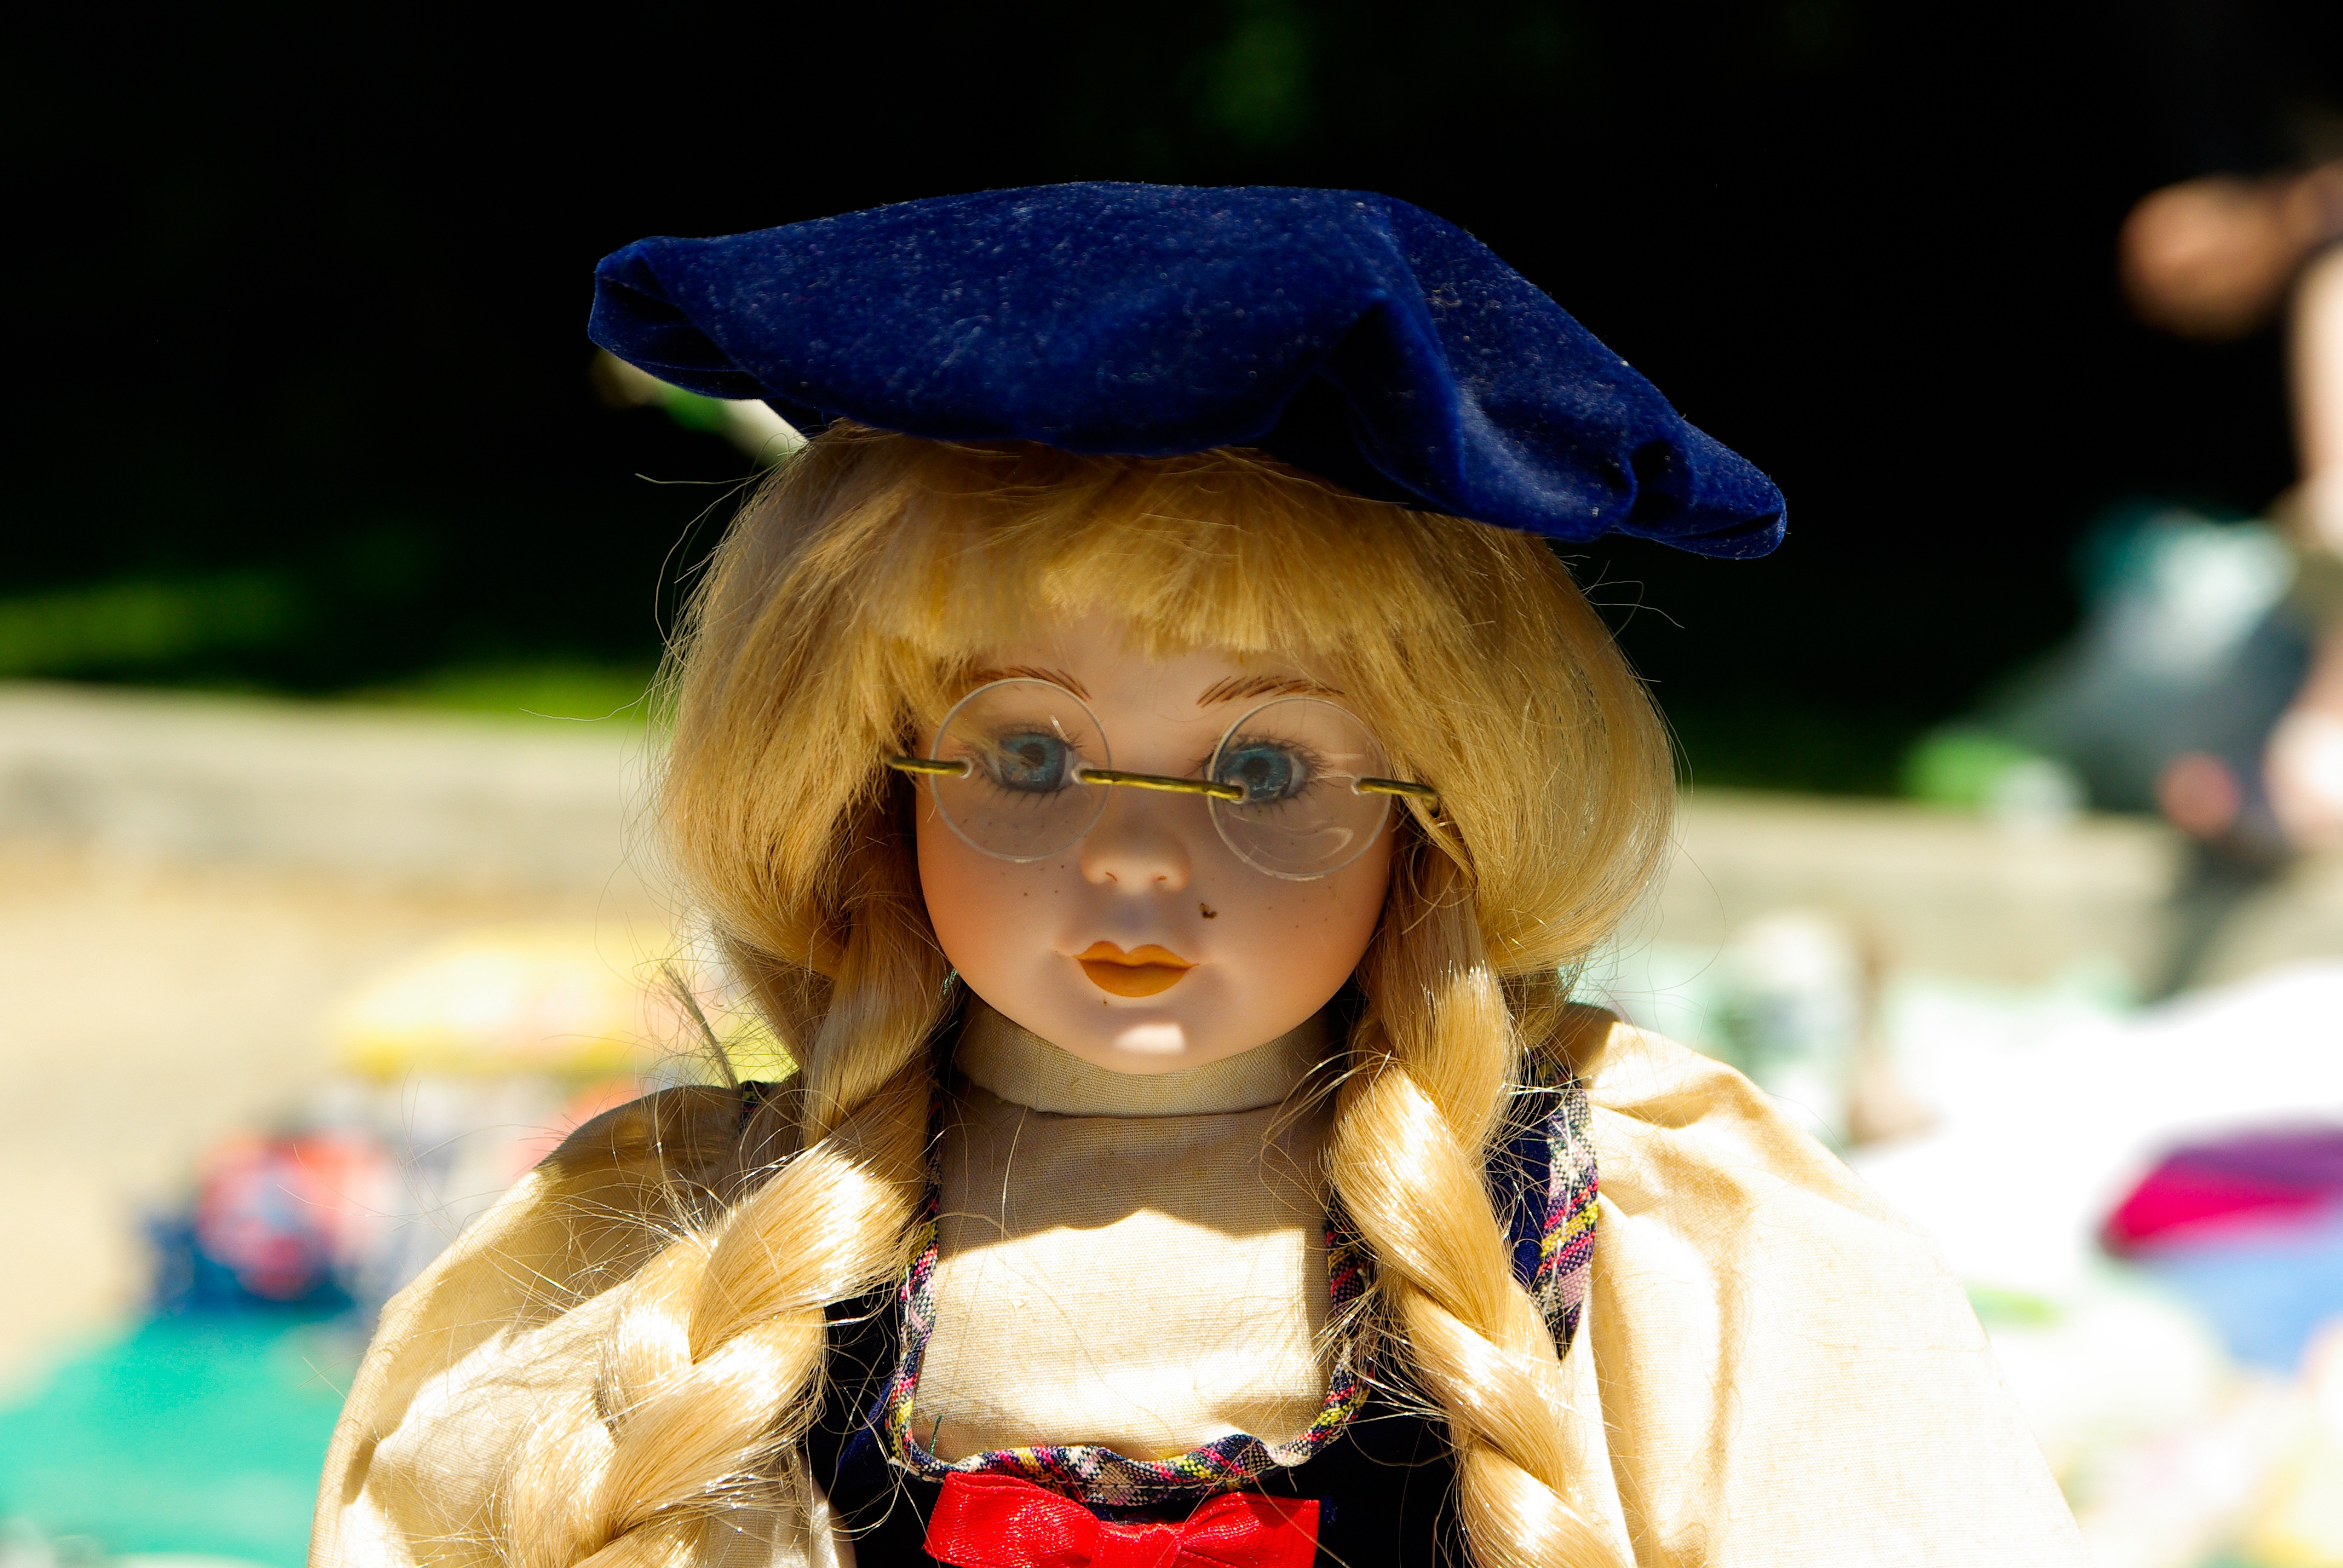
flower, color, blue, clothing, toy, doll, dress, eye, flea market